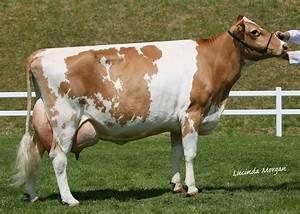
cow